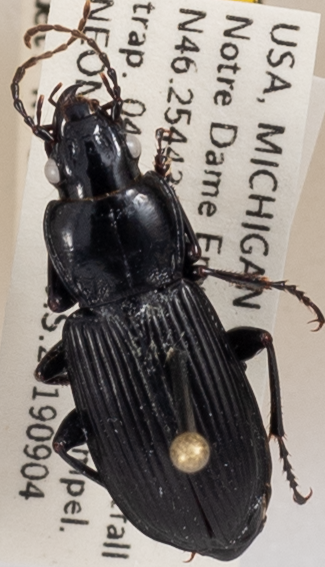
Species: Pterostichus melanarius melanarius
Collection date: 2019-09-04
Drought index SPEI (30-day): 0.966
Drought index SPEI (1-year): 2.09
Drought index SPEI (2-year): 2.09